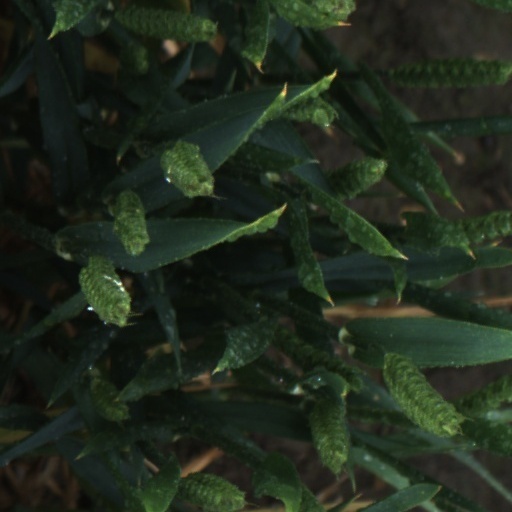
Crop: wheat